Gangnam Blues

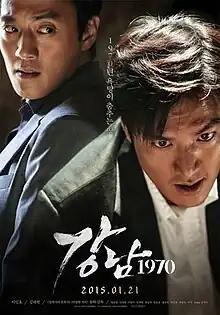
Theatrical release poster

Gangnam Blues is a 2015 South Korean neo-noir action film written and directed by Yoo Ha, and starring Lee Min-ho and Kim Rae-won. The film is set in the 1970s against the backdrop of the real estate development of the Gangnam region of Seoul amidst socio-political turmoil and terrorism. The friendship of two childhood friends is tested as they find themselves entangled in the collusion and battles between political powers and criminal organizations.